Describe the emotion expressed in this image:  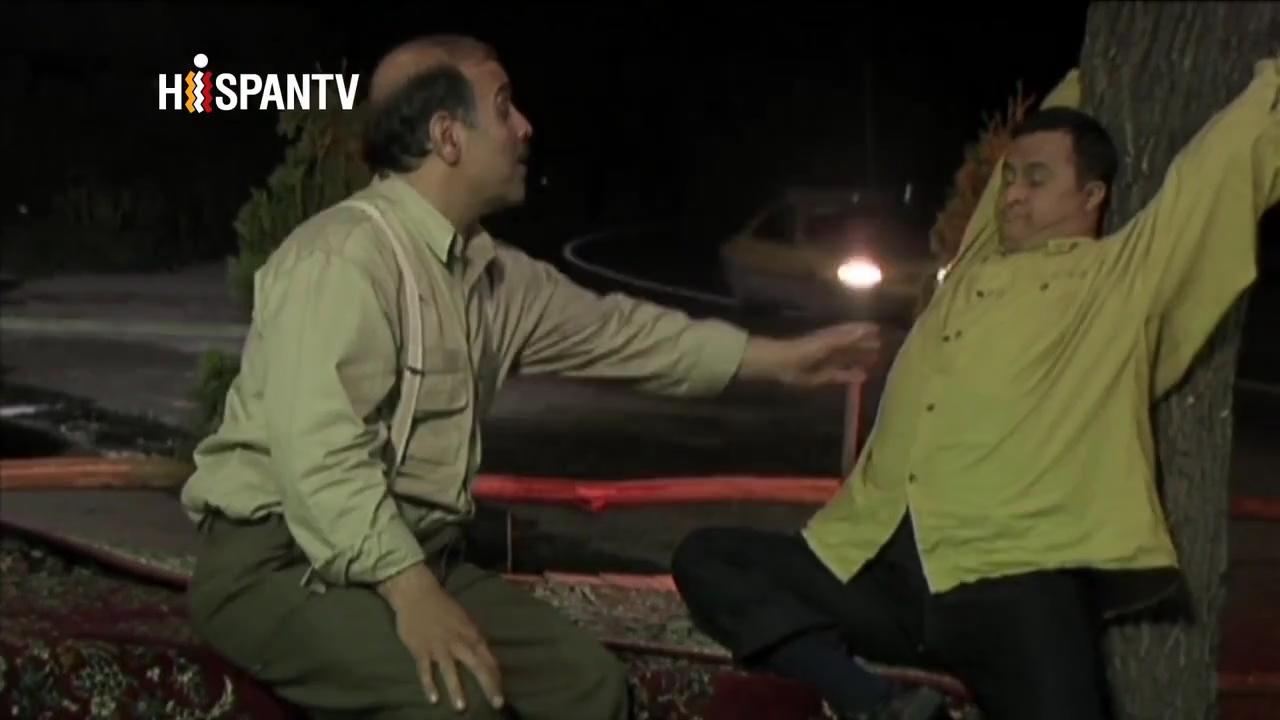
This person displays Pain, valence and arousal with low intensity.